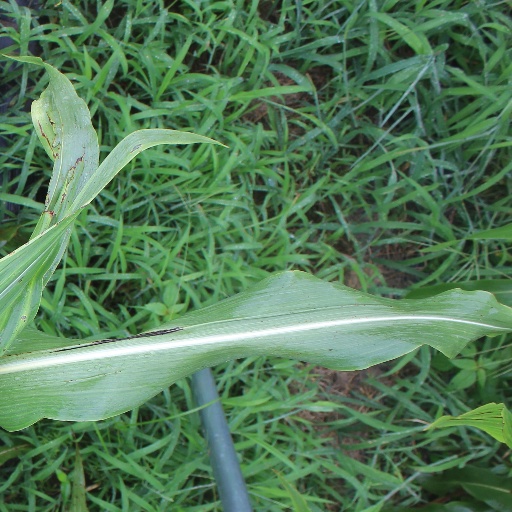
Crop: sorghum